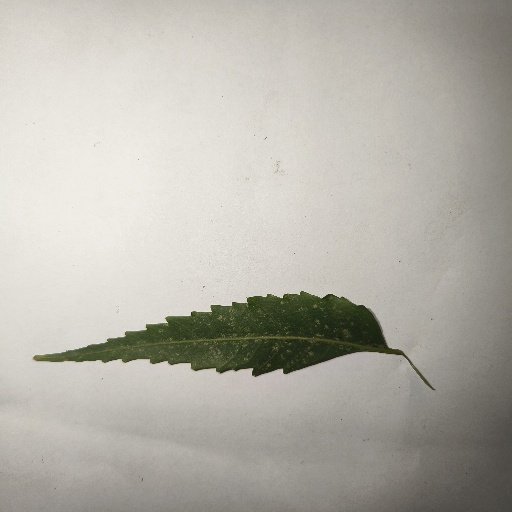
Species: Neem
Leaf condition: Powdery Mildew